Andrea Šušnjara

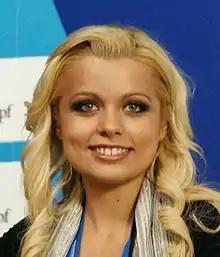

Andrea Šušnjara (born 26 February 1987) is a Croatian singer who was the Croatian entrant for the Eurovision Song Contest 2009. She, alongside Igor Cukrov, were the winners of Dora 2009, performing the song "Lijepa Tena" ("Beautiful Tena"). At Eurovision they performed in the second semi-final as the opening act and qualified for the final as the jury's selected qualifier. In the final they finished in 18th place with 45 points.